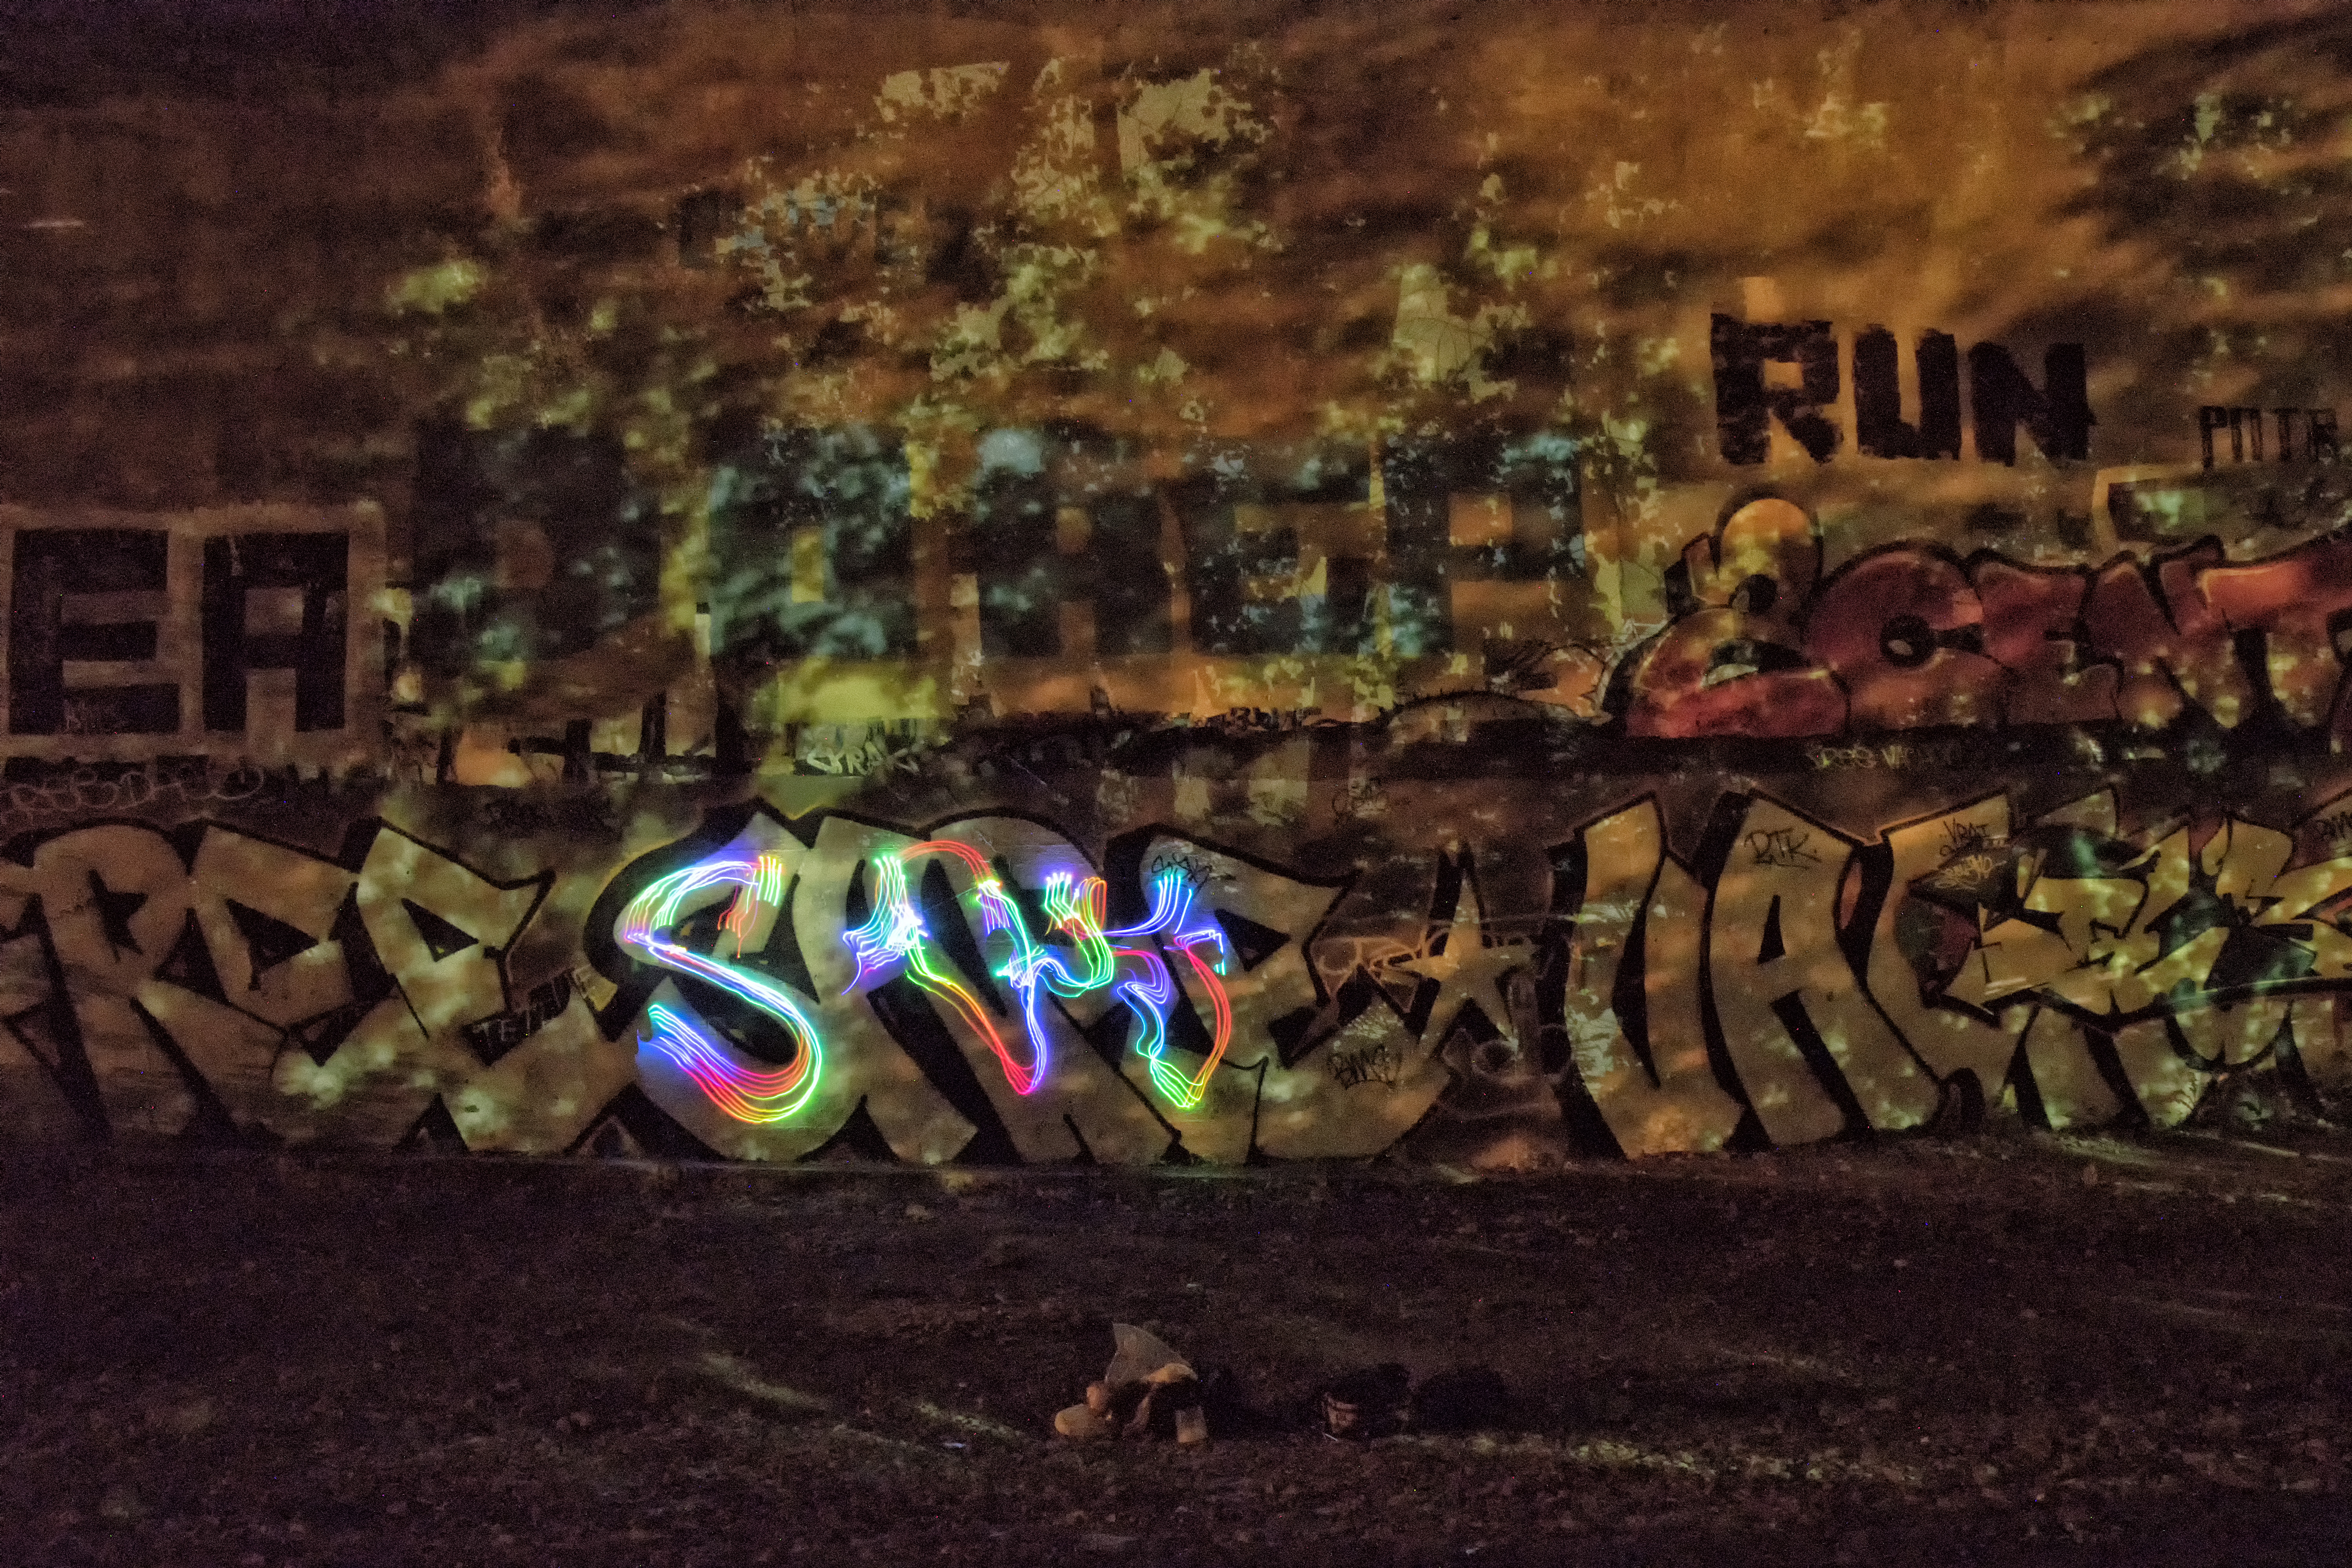
light, night, graffiti, painting, art, canada, nuit, peinture, quebec, sherbrooke, lumineuse, screenshot